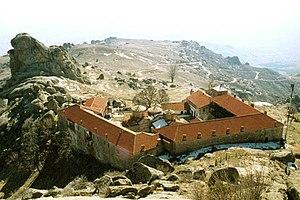
Le monastère de Treskavets est un monastère du sud-ouest de la Macédoine du Nord, situé dans la municipalité de Prilep. Il fut construit du XIIIᵉ siècle au XIVᵉ siècle dans un site montagneux très difficile d'accès, il fut détruit et reconstruit par le souverain serbe Stefan Uroš II Milutin, il est d'ailleurs inscrit comme Ktitor dans le monastères. Il se trouve en effet à 1 280 mètres d'altitude, sur un petit plateau rocheux proche de la cime du mont Zlatovrv. Partiellement abandonné au XVᵉ siècle, il a été restauré plusieurs fois depuis. Parmi ses richesses artistiques se trouvent une porte en bois sculpté du XVIᵉ siècle, des fresques médiévales et un crucifix sculpté. Une église se trouve sur le site depuis le Vᵉ siècle ou le VIᵉ siècle.